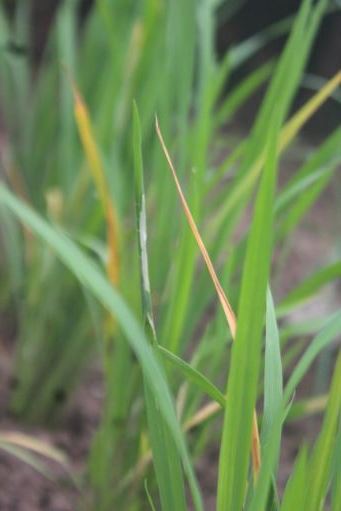
Disease: Tungro